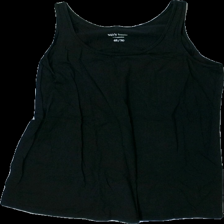
View: front
Type: Tank top
Category: Ladies
Brand: Kappahl
Colors: Black
Material: 80% cotton, 20% polyester
Cut: Regular, C-collar
Size: 48
Season: All
Price range: <50
Recommended usage: Reuse